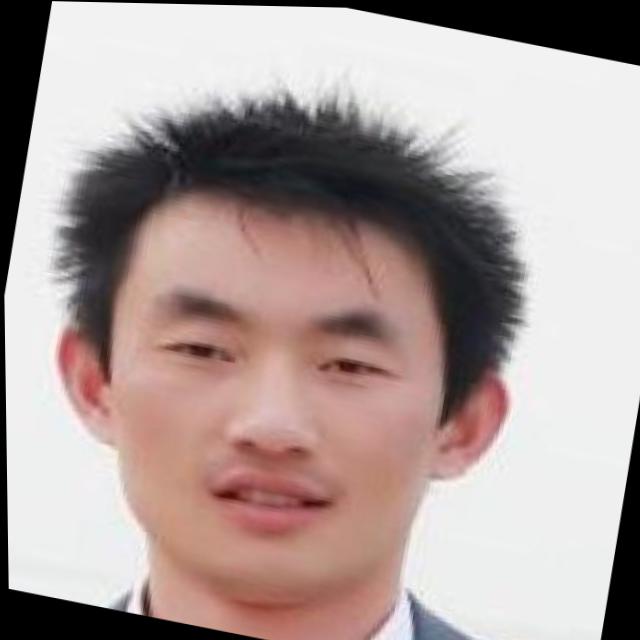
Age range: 21-44